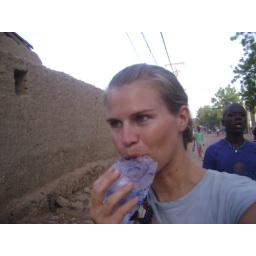
Drinking water from a plastic bag in Mopti, Mali